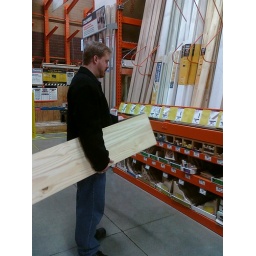
Looking at supplies in Home Depot to build a shelf in the kitchen